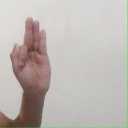
अक्षर: फ